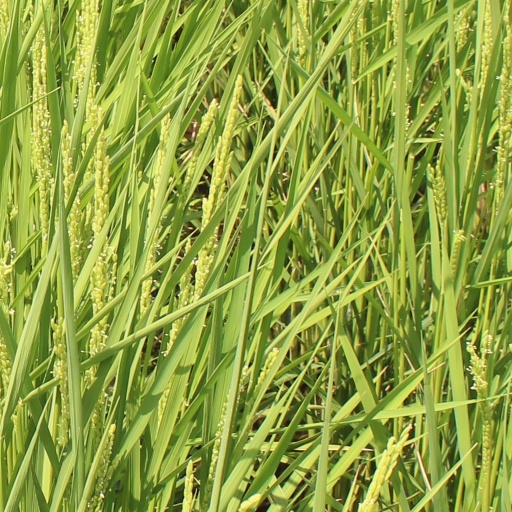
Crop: rice